Architecture of Thailand

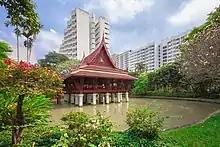
Thai Traditional House at Chulalongkorn University

One universal aspect of Thailand's traditional architecture is the elevation of its buildings on stilts, most commonly to around head height. The area beneath the house is used for storage, crafts, lounging in the daytime, and sometimes for livestock such as chickens or ducks. The houses were raised due to the fact that many Thai villages are centered around rivers and canals, which are subject to flooding during the rain season. Thai building and living habits are often based on superstitious and religious beliefs. Many other considerations such as locally available materials, climate, and agriculture have a lot to do with the style.